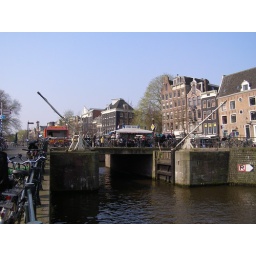
The Haarlemmerstraat street bridge over the Singel canal in Amsterdam.